Gran Turismo HD Concept

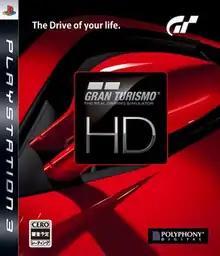
Cover art (Japanese version)

is a sim racing video game demo developed by Polyphony Digital and published by Sony Computer Entertainment for the PlayStation 3. It is the first installment of the "Gran Turismo" racing video game series to be released on the console. It was made available as a free download which was released on the PlayStation Store on December 24, 2006. A Blu-ray Disc version, called "Install Disc", was released in Japan in limited quantities in September 2007. The game was intended to be a sneak preview, in the likes of "Gran Turismo Concept", preceding the release of a full version title, but the "Gran Turismo HD" project was canceled and replaced by "Gran Turismo 5 Prologue".